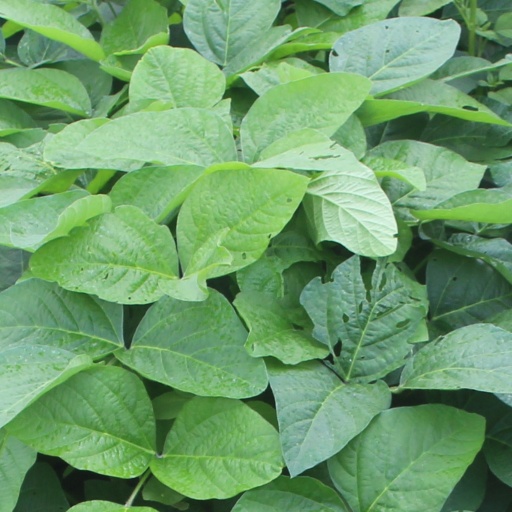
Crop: soybean